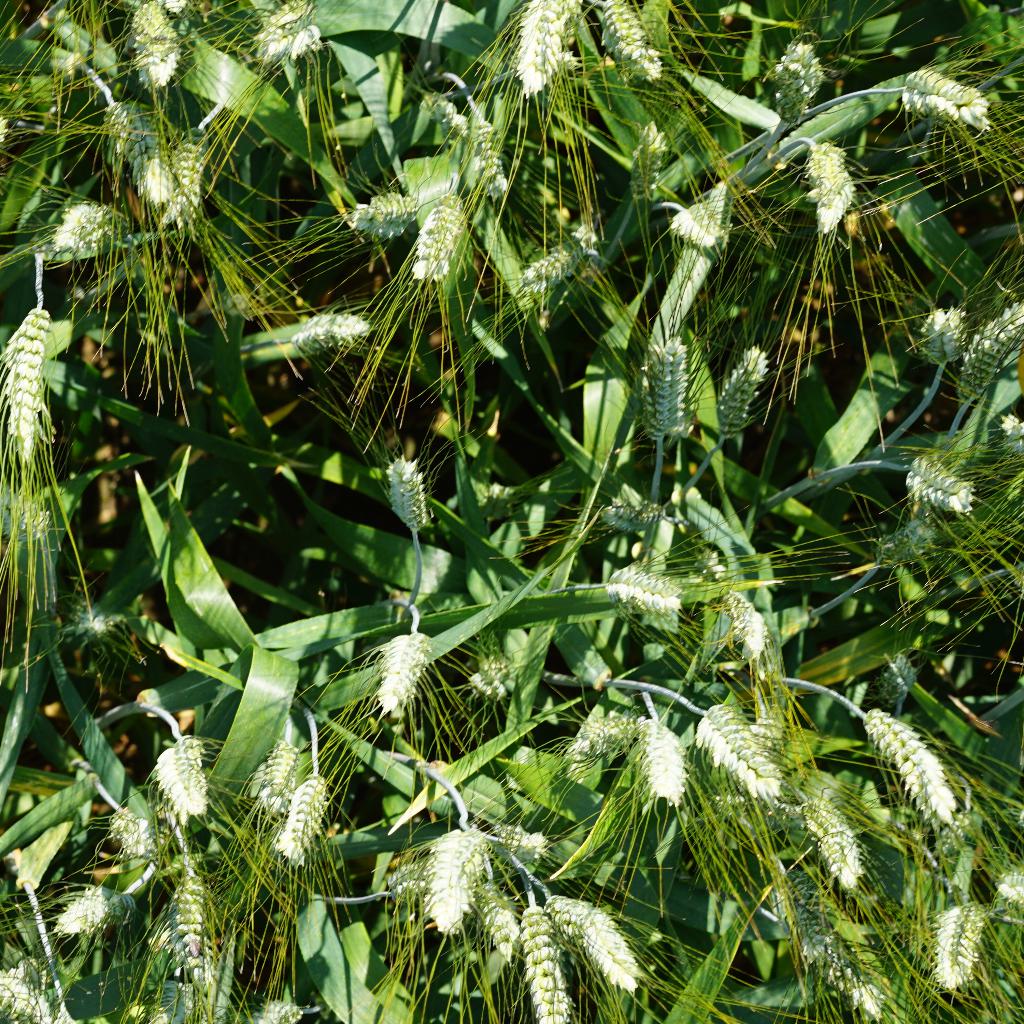
Country: France
Location: Gréoux
Wheat development stage: Filling